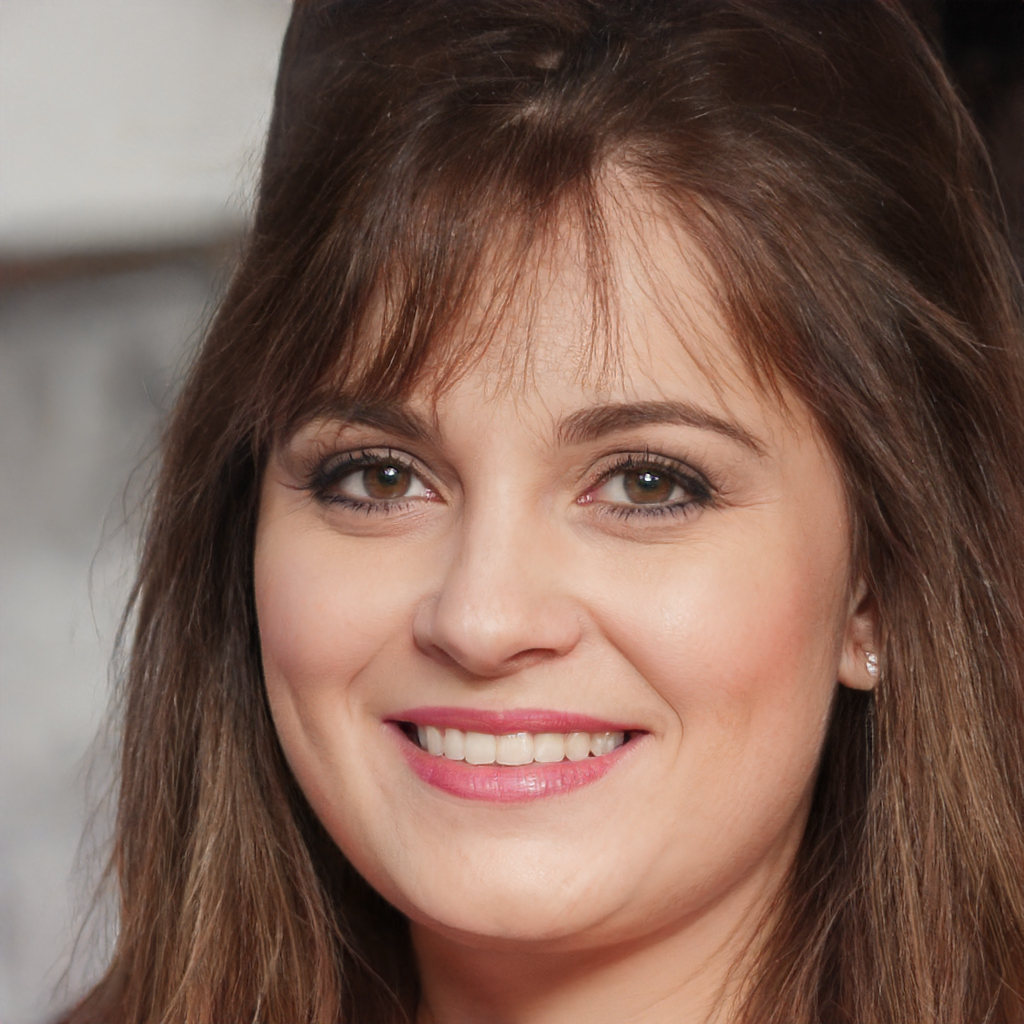
Label: Colored